Bring Me the Horizon

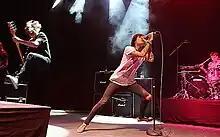
Bring Me the Horizon in 2011

In April 2011, Bring Me the Horizon embarked on a European tour, starting in the United Kingdom. They toured with Parkway Drive, Architects, and The Devil Wears Prada. On 28 April, Nicholls broke his arm whilst playing football with members of Bring Me the Horizon, Parkway Drive and Architects. Instead of cancelling the tour, Architects' drummer Dan Searle filled in as drummer, but this meant that Bring Me the Horizon's setlist was halved in length. The tour was extended with a North American leg from 13 August to 4 October, retaining Parkway Drive and Architects and adding Deez Nuts to the line up. On 23 August they released the fourth music video and single, "Visions", and on 31 October the music video for the song "Alligator Blood" was released.